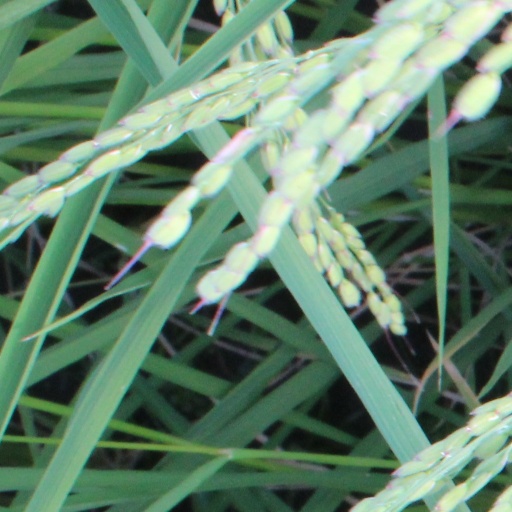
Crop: rice